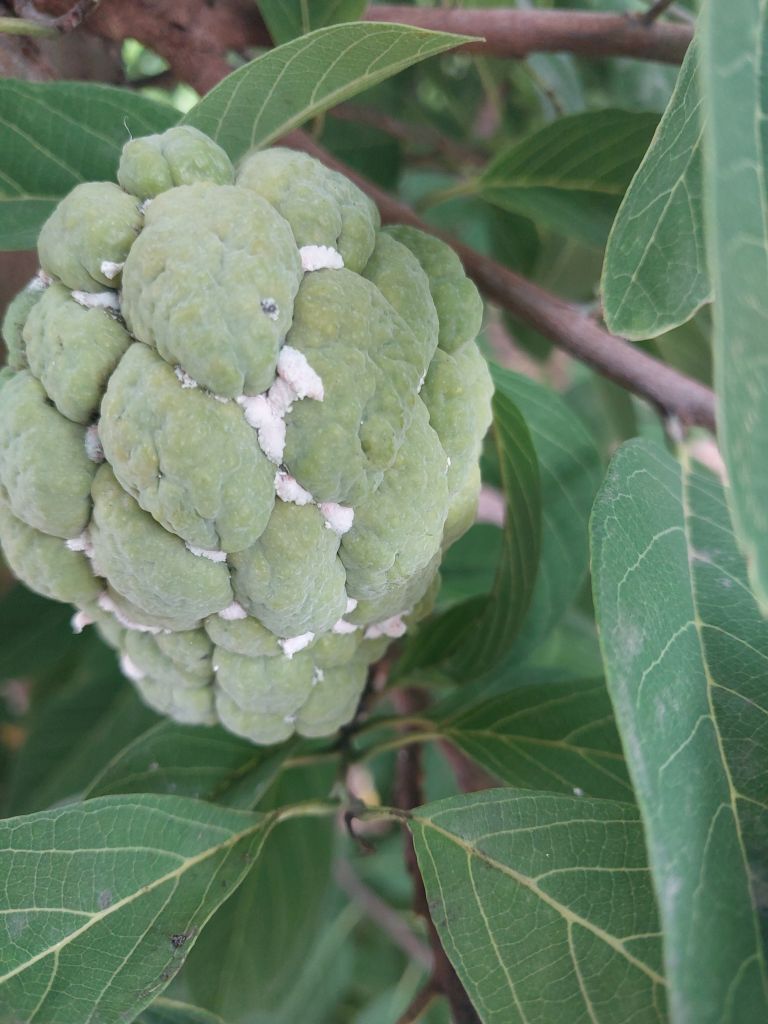
Disease label: Mealy Bug